Northern courage in Middle-earth

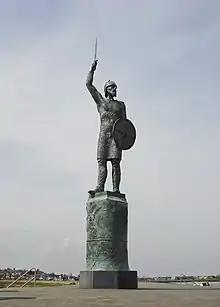
Photograph of heroic statue on coast of Essex

Writing in "Tolkien Studies", Mary R. Bowman notes "the indomitability that Tolkien saw as the defining quality of Northern courage". She comments that Gandalf's courageous blocking of the monstrous Balrog on the Bridge of Khazad-Dûm was a "pointed response" to the Old English poem "The Battle of Maldon", where the English leader Byrhtnoth wrongly and disastrously gives way to the invaders, allowing them to land from their ships and form up for battle. She writes that in the 1936 talk "The Monsters and the Critics", Tolkien praises the Northern courage that the poem describes, admiring its "'indomitability', the ability to persevere with the knowledge that sooner or later defeat will come." She notes that around the same time, in "The Hobbit", Tolkien has Bilbo Baggins voice "a more critical view of the brand of heroism articulated in "Maldon"". Watching the Battle of Five Armies, he accepts he may be in "a last desperate stand", and thinks "I have heard songs of many battles, and I have always understood that defeat may be glorious. It seems very uncomfortable, not to say distressing. I wish I was well out of it."